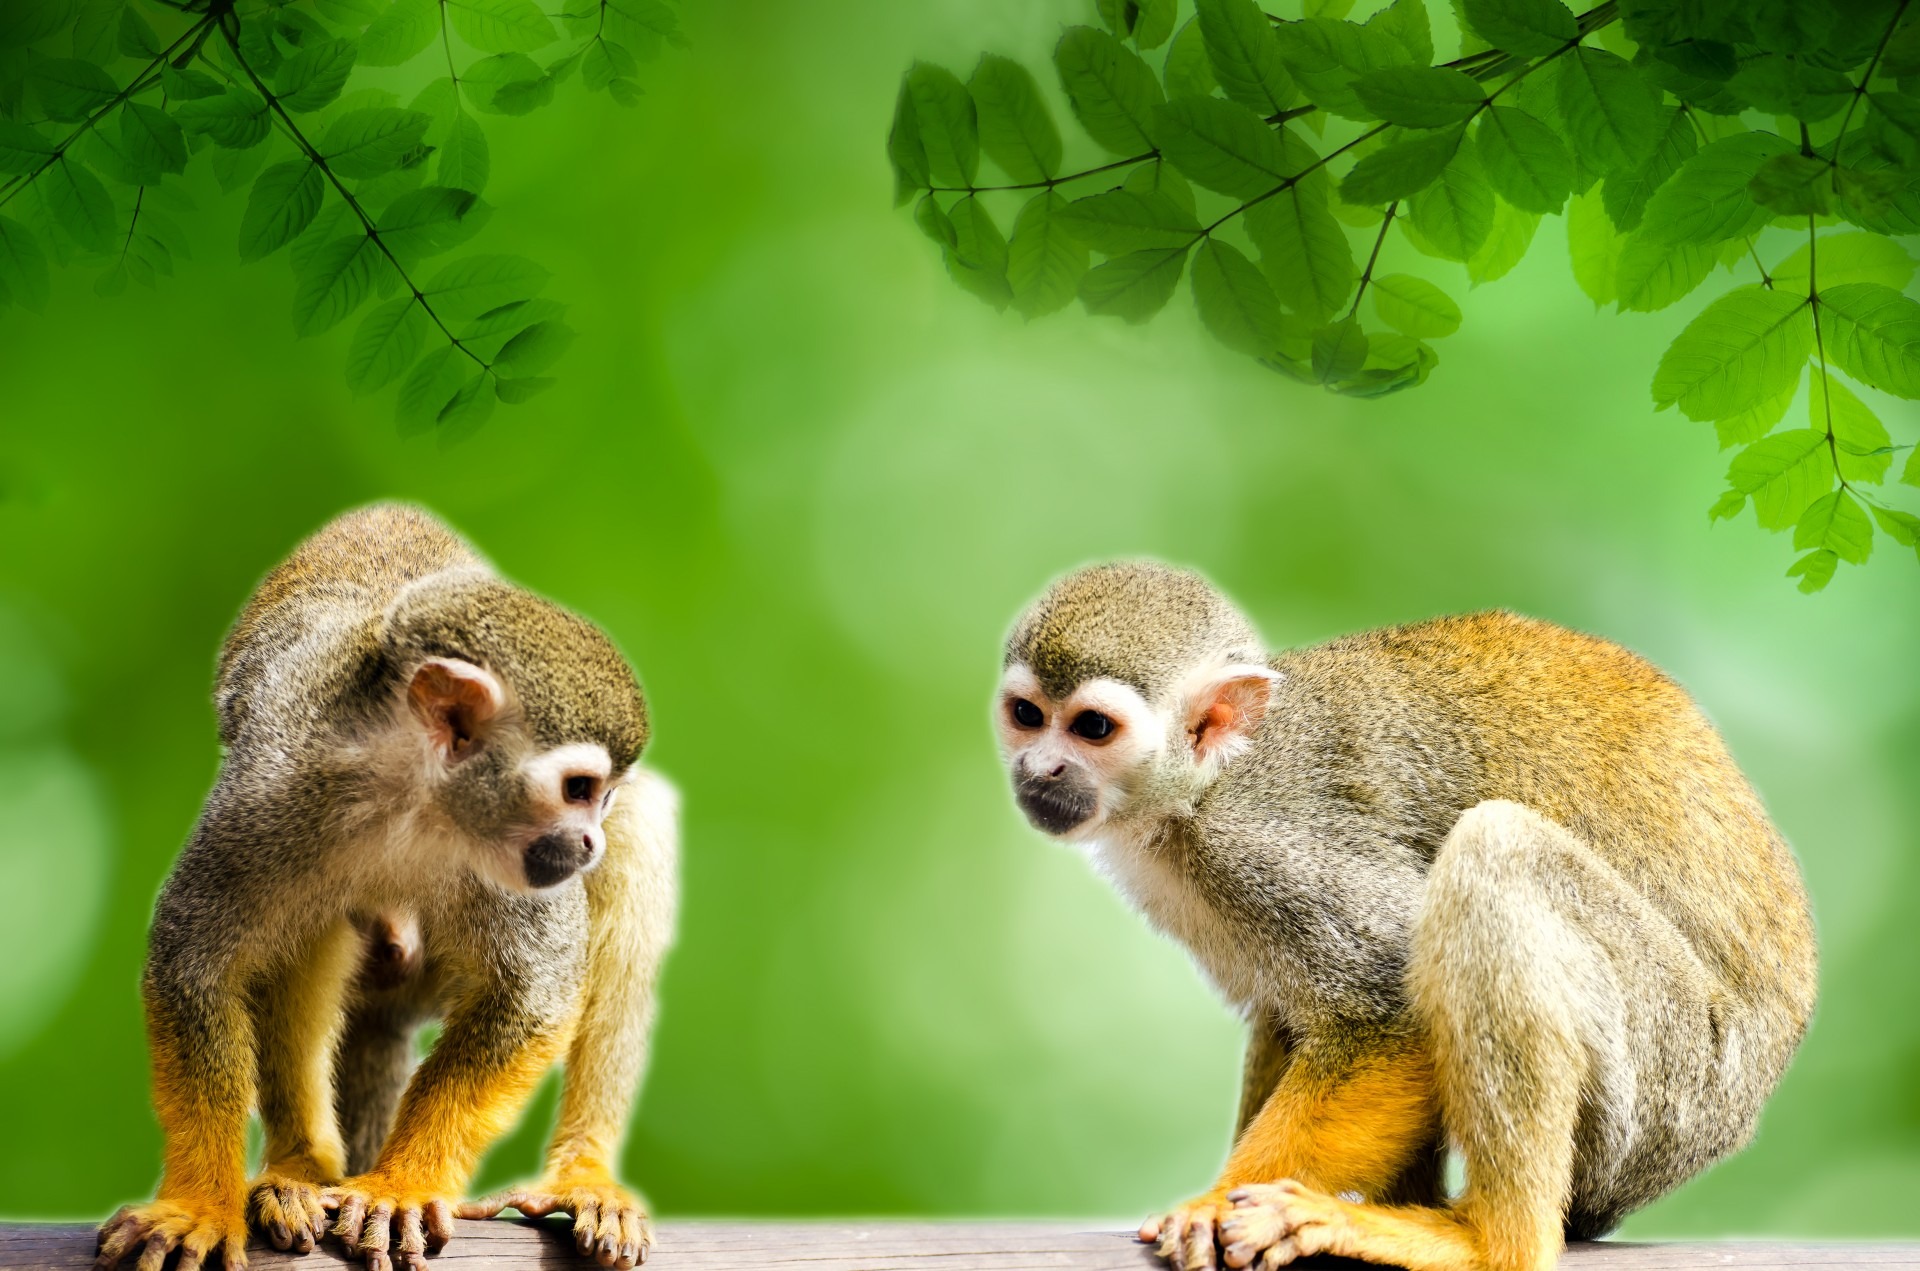
tree, forest, cute, wildlife, green, natural, america, mammal, squirrel, yellow, monkey, fauna, primate, life, squirrel monkey, south, face, outside, eyes, central, snout, rainforest, ears, tiny, look, vertebrate, expression, muzzle, amazon, glance, new world, human like, new world monkey, sciureus